Edith Martineau

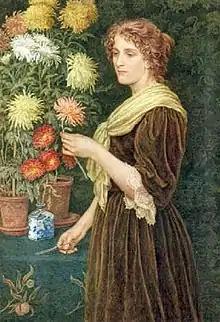
Edith Martineau - Kvinna med blommor

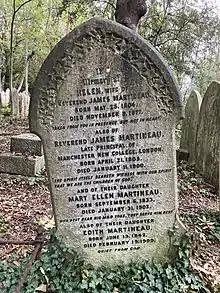
Family grave of Edith Martineau in Highgate Cemetery

Martineau was born in Liverpool as the daughter of Dr. James Martineau, an eminent Unitarian minister. She was trained first at the Liverpool School of Art but moved with her family to London, where she began following classes at Leigh's School of Art. She submitted her work to the Royal Society of British Artists in 1862. She remained true to watercolour painting and was a member of various societies of watercolour artists, and in 1888, Martineau was elected an associate of the Royal Society of Painters in Water Colours.